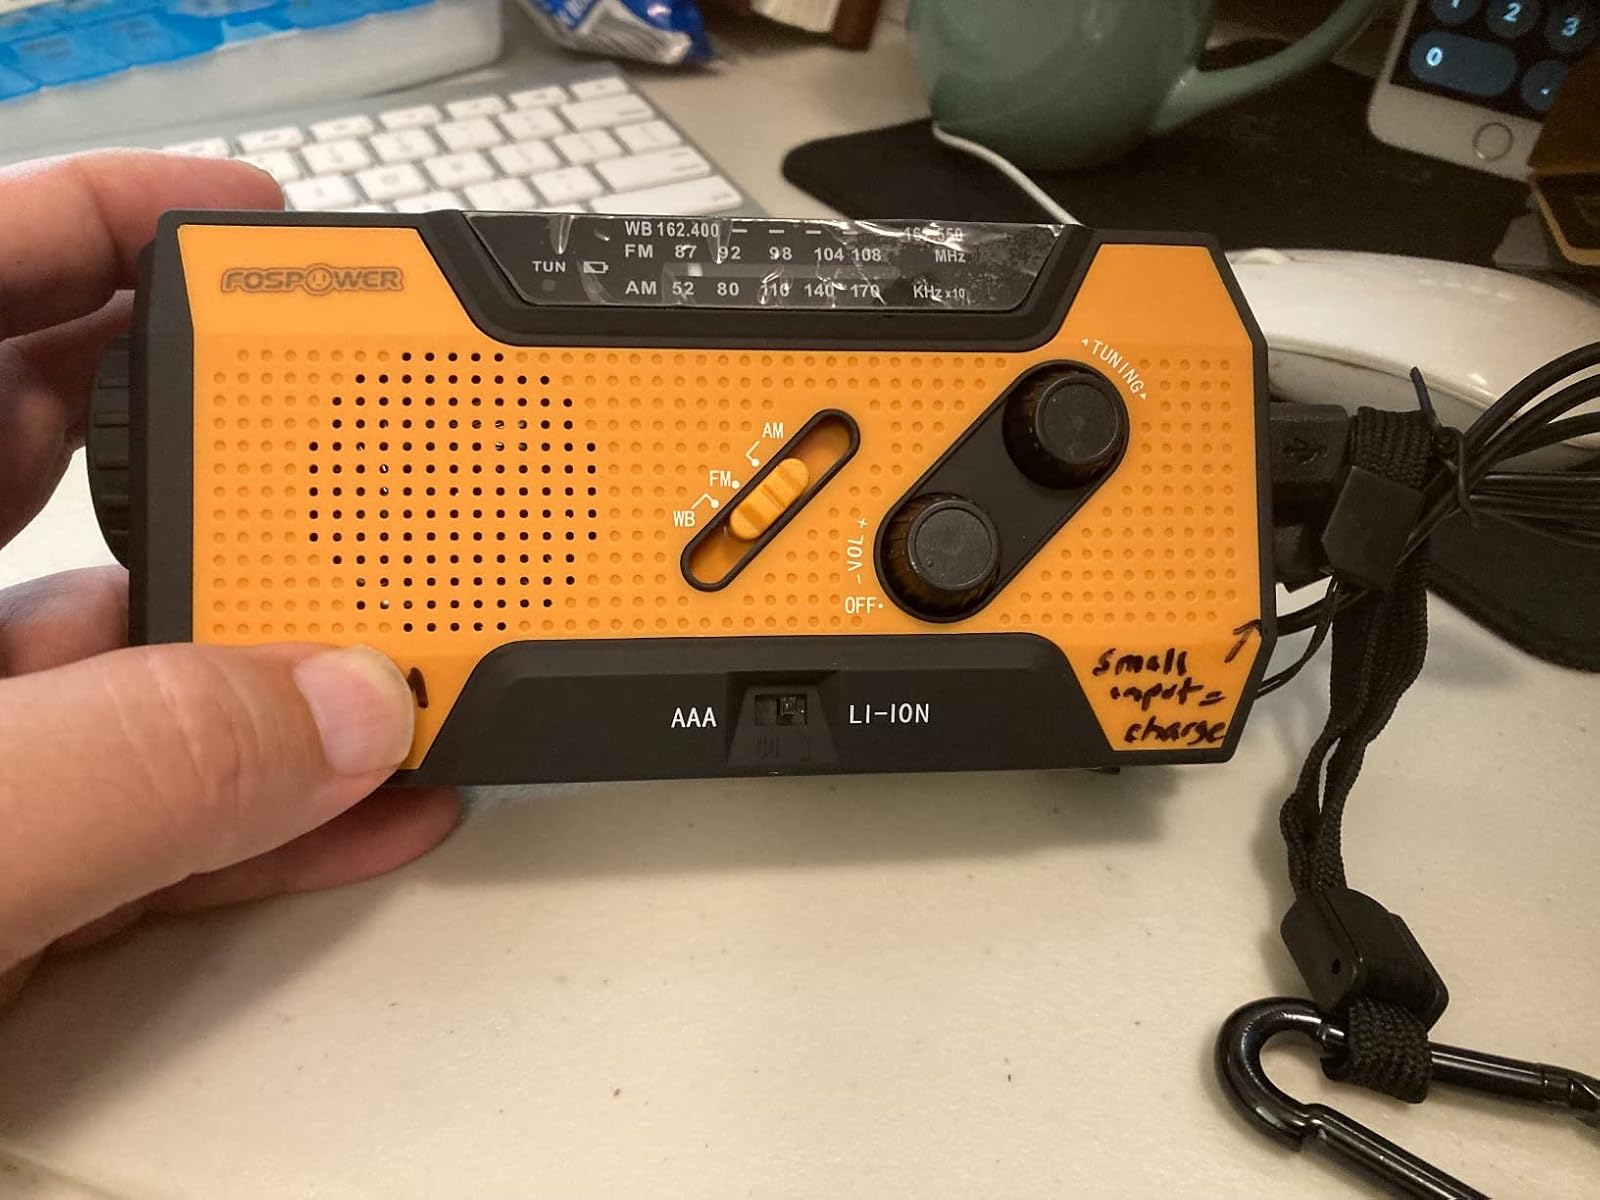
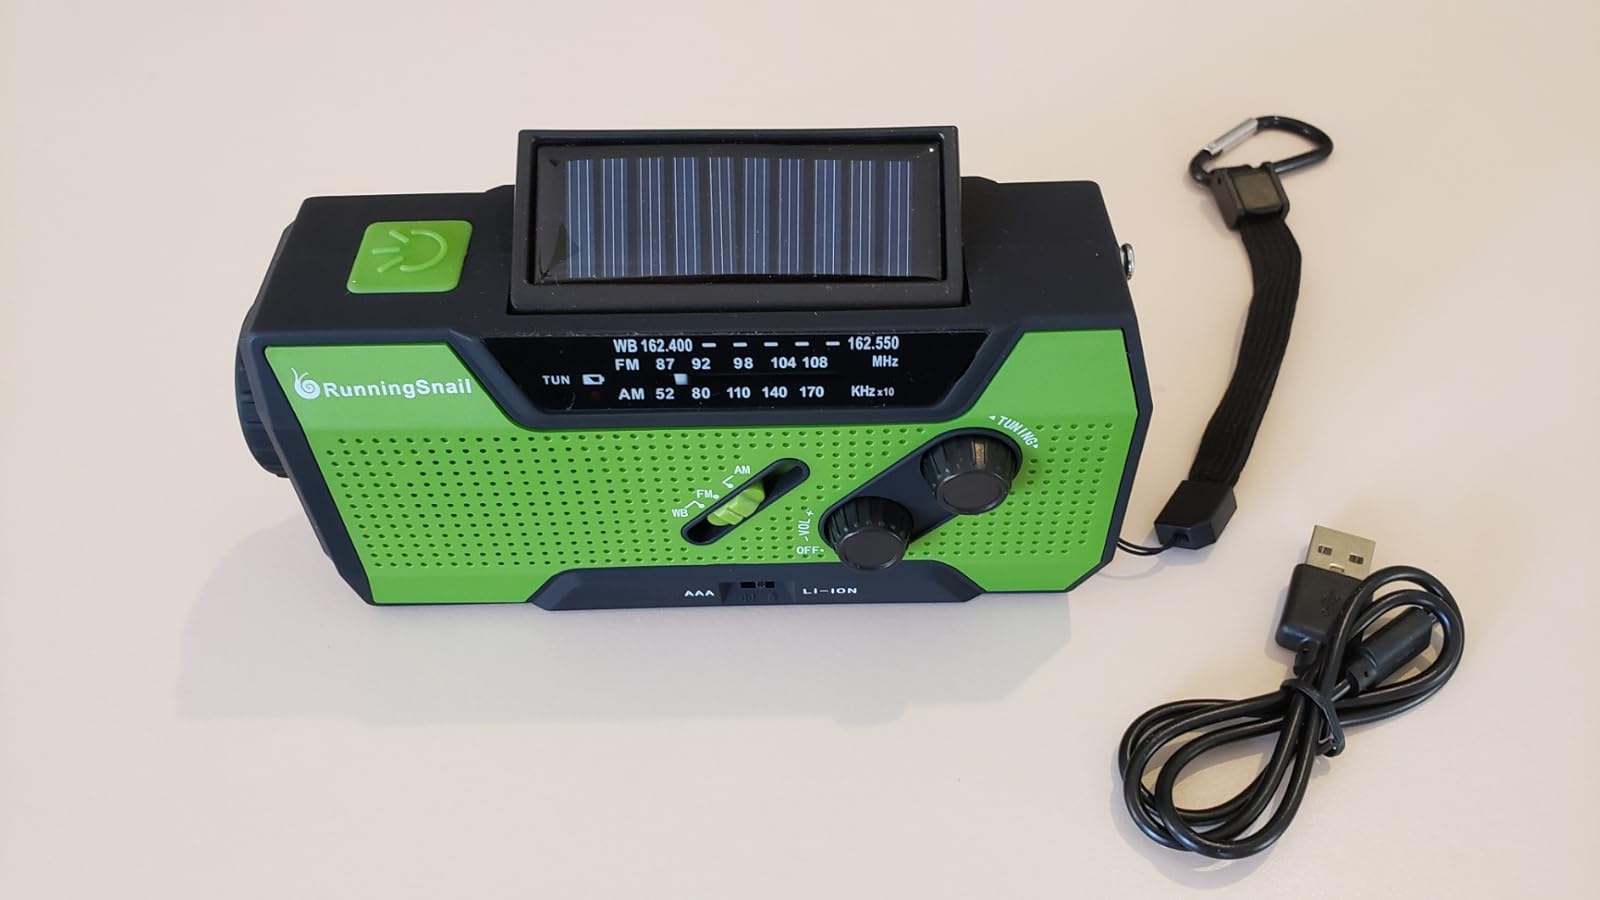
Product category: radio
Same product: no